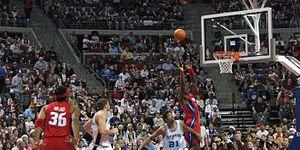
Ce lexique liste des termes spécifiques au basket-ball.
Un alley-oop est, en basket-ball, une variante du slam dunk qui consiste à reprendre une passe en vol pour aller dunker, c'est-à-dire la mettre directement dans le panier. L'action est spectaculaire dans le sens où elle demande une excellente synchronisation entre le passeur et le dunkeur.